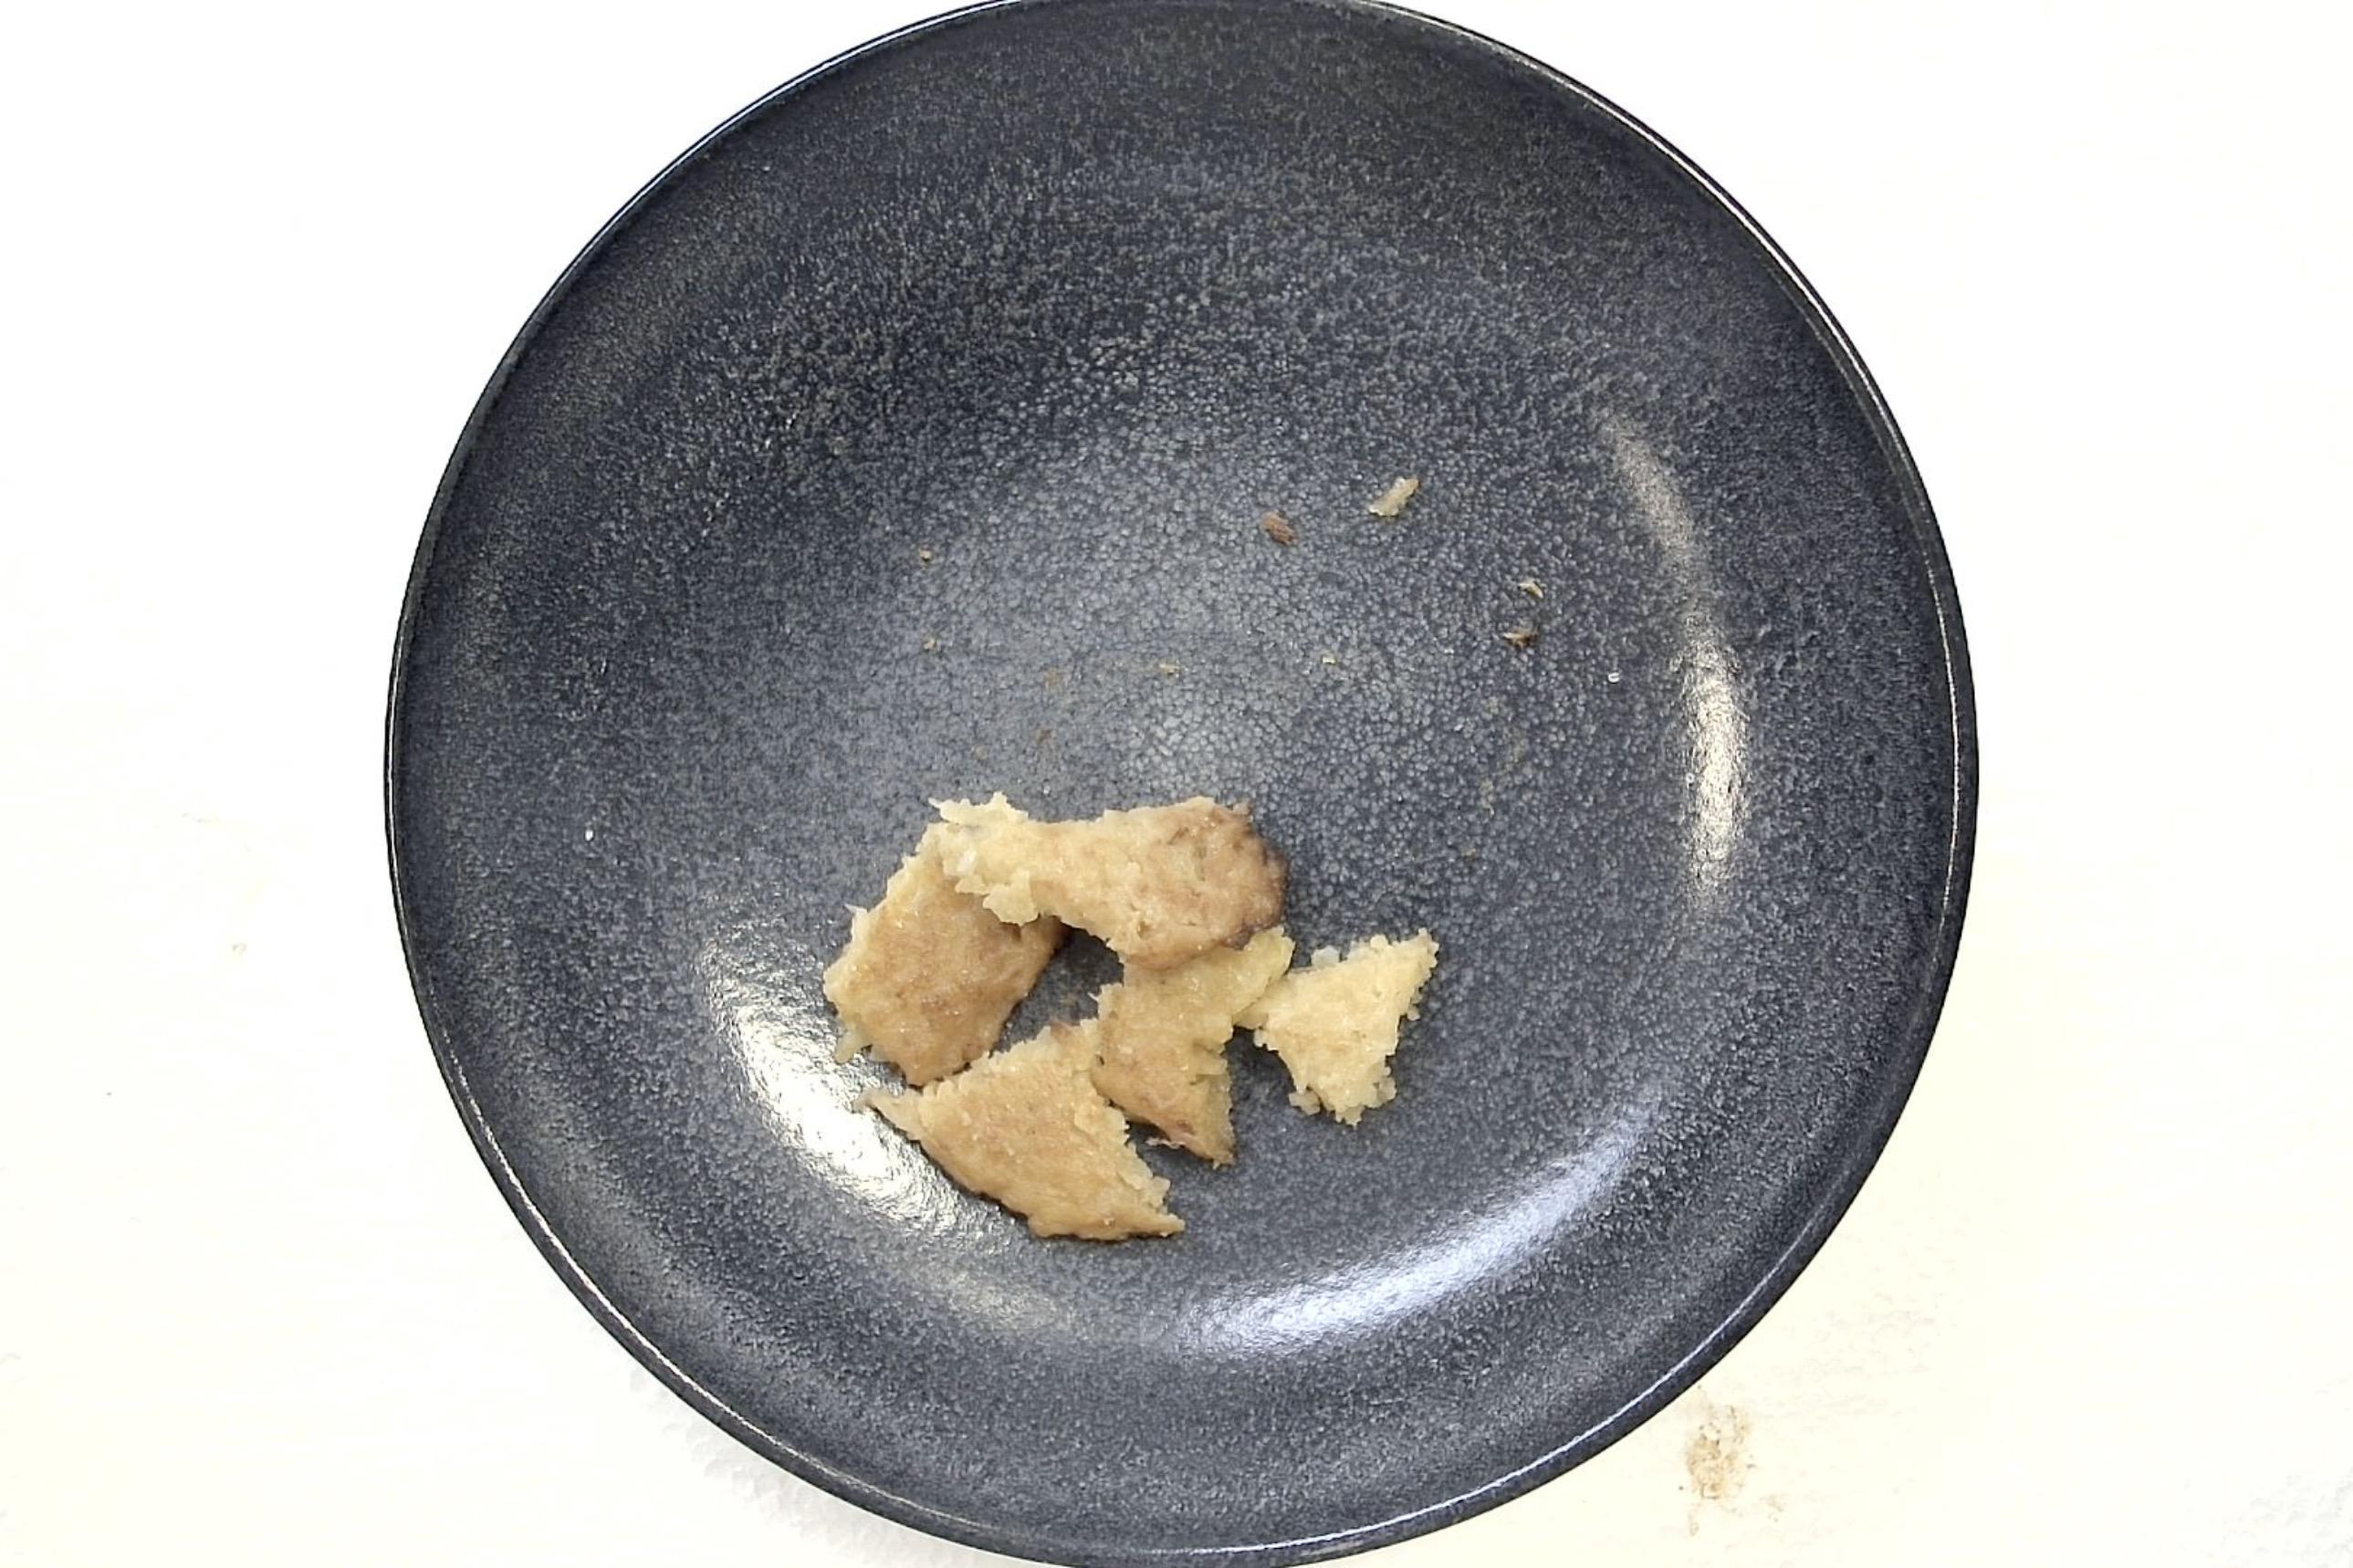
Dish: Reibekuchen mit Apfelmus
Portion size: Normale Portion
Ingredients: potato-pancakes-or-potato-fritters, applesauce
Weight as served: 280 g
Energy as served: 416.4 kcal (1.745,200 kJ)
Fat: 16.48 g (saturated: 1.4 g)
Carbohydrates: 58.24 g (sugar: 16.24 g)
Protein: 6.24 g
Salt: 2.8 g
Weight after return: 0 g
Energy after return: 0 kcal